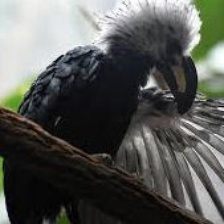
Species: WHITE CRESTED HORNBILL
Scientific name: TROPICRANUS ALBOCRISTATUS
ImageNet parent category: hornbill